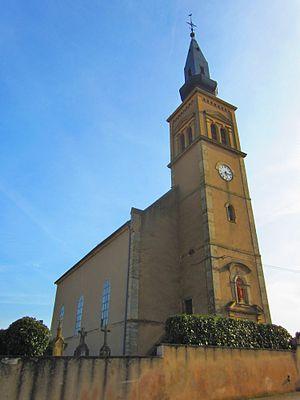
Eglise Puttelange Thionville
Puttelange-lès-Thionville est une commune française située dans le département de la Moselle en région Grand Est.